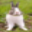
Label: rabbit